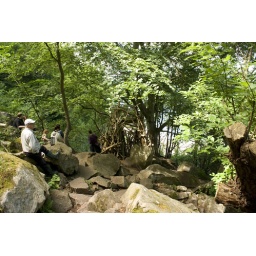
As I came over the last rock rise, I looked down to see the entry point for Nimis and the coast below.